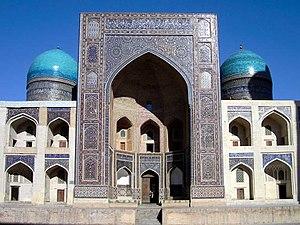
La médersa Mir-i Arab est une médersa, toujours en activité, de Boukhara en Ouzbékistan. Comme tous les sites historiques de Boukhara, elle est inscrite au patrimoine mondial de l'Unesco, depuis 1993. Elle est interdite à la visite.